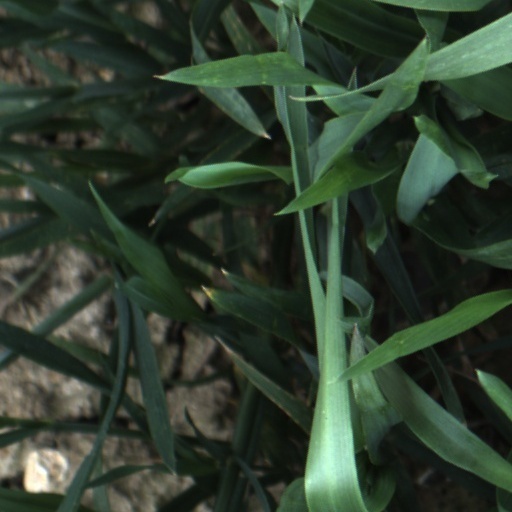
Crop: wheat